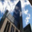
Label: skyscraper